Joelinton

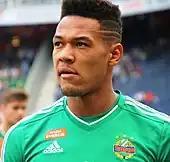
Joelinton playing for Rapid Wien in 2017

On 23 June 2016, Joelinton was loaned to Rapid Wien for two years. He made his debut on 8 July in the first round of the Austrian Cup against Regionalliga Ost club FC Karabakh Wien, scoring the opening goal of a 3–1 victory. In the semi-finals on 26 April 2017, he scored an added-time winner at home to LASK Linz as "Die Grün-Weißen" reached the final for the first time in 12 years. He equalised in the final at the Worthersee Stadion on 1 June, but FC Red Bull Salzburg won 2–1.